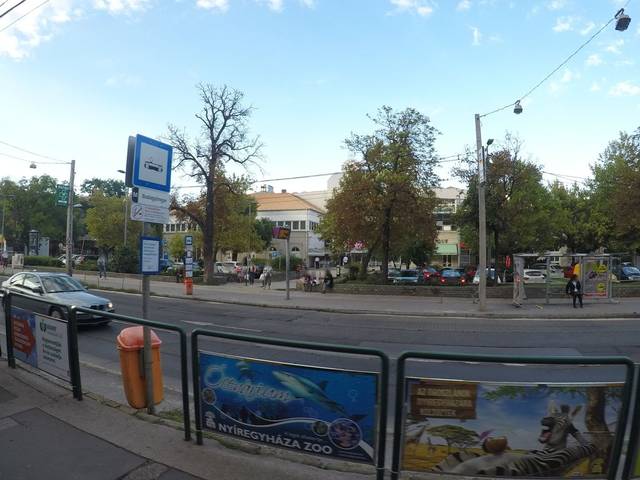
Region: Hungary
Coordinates: 47.516, 19.0